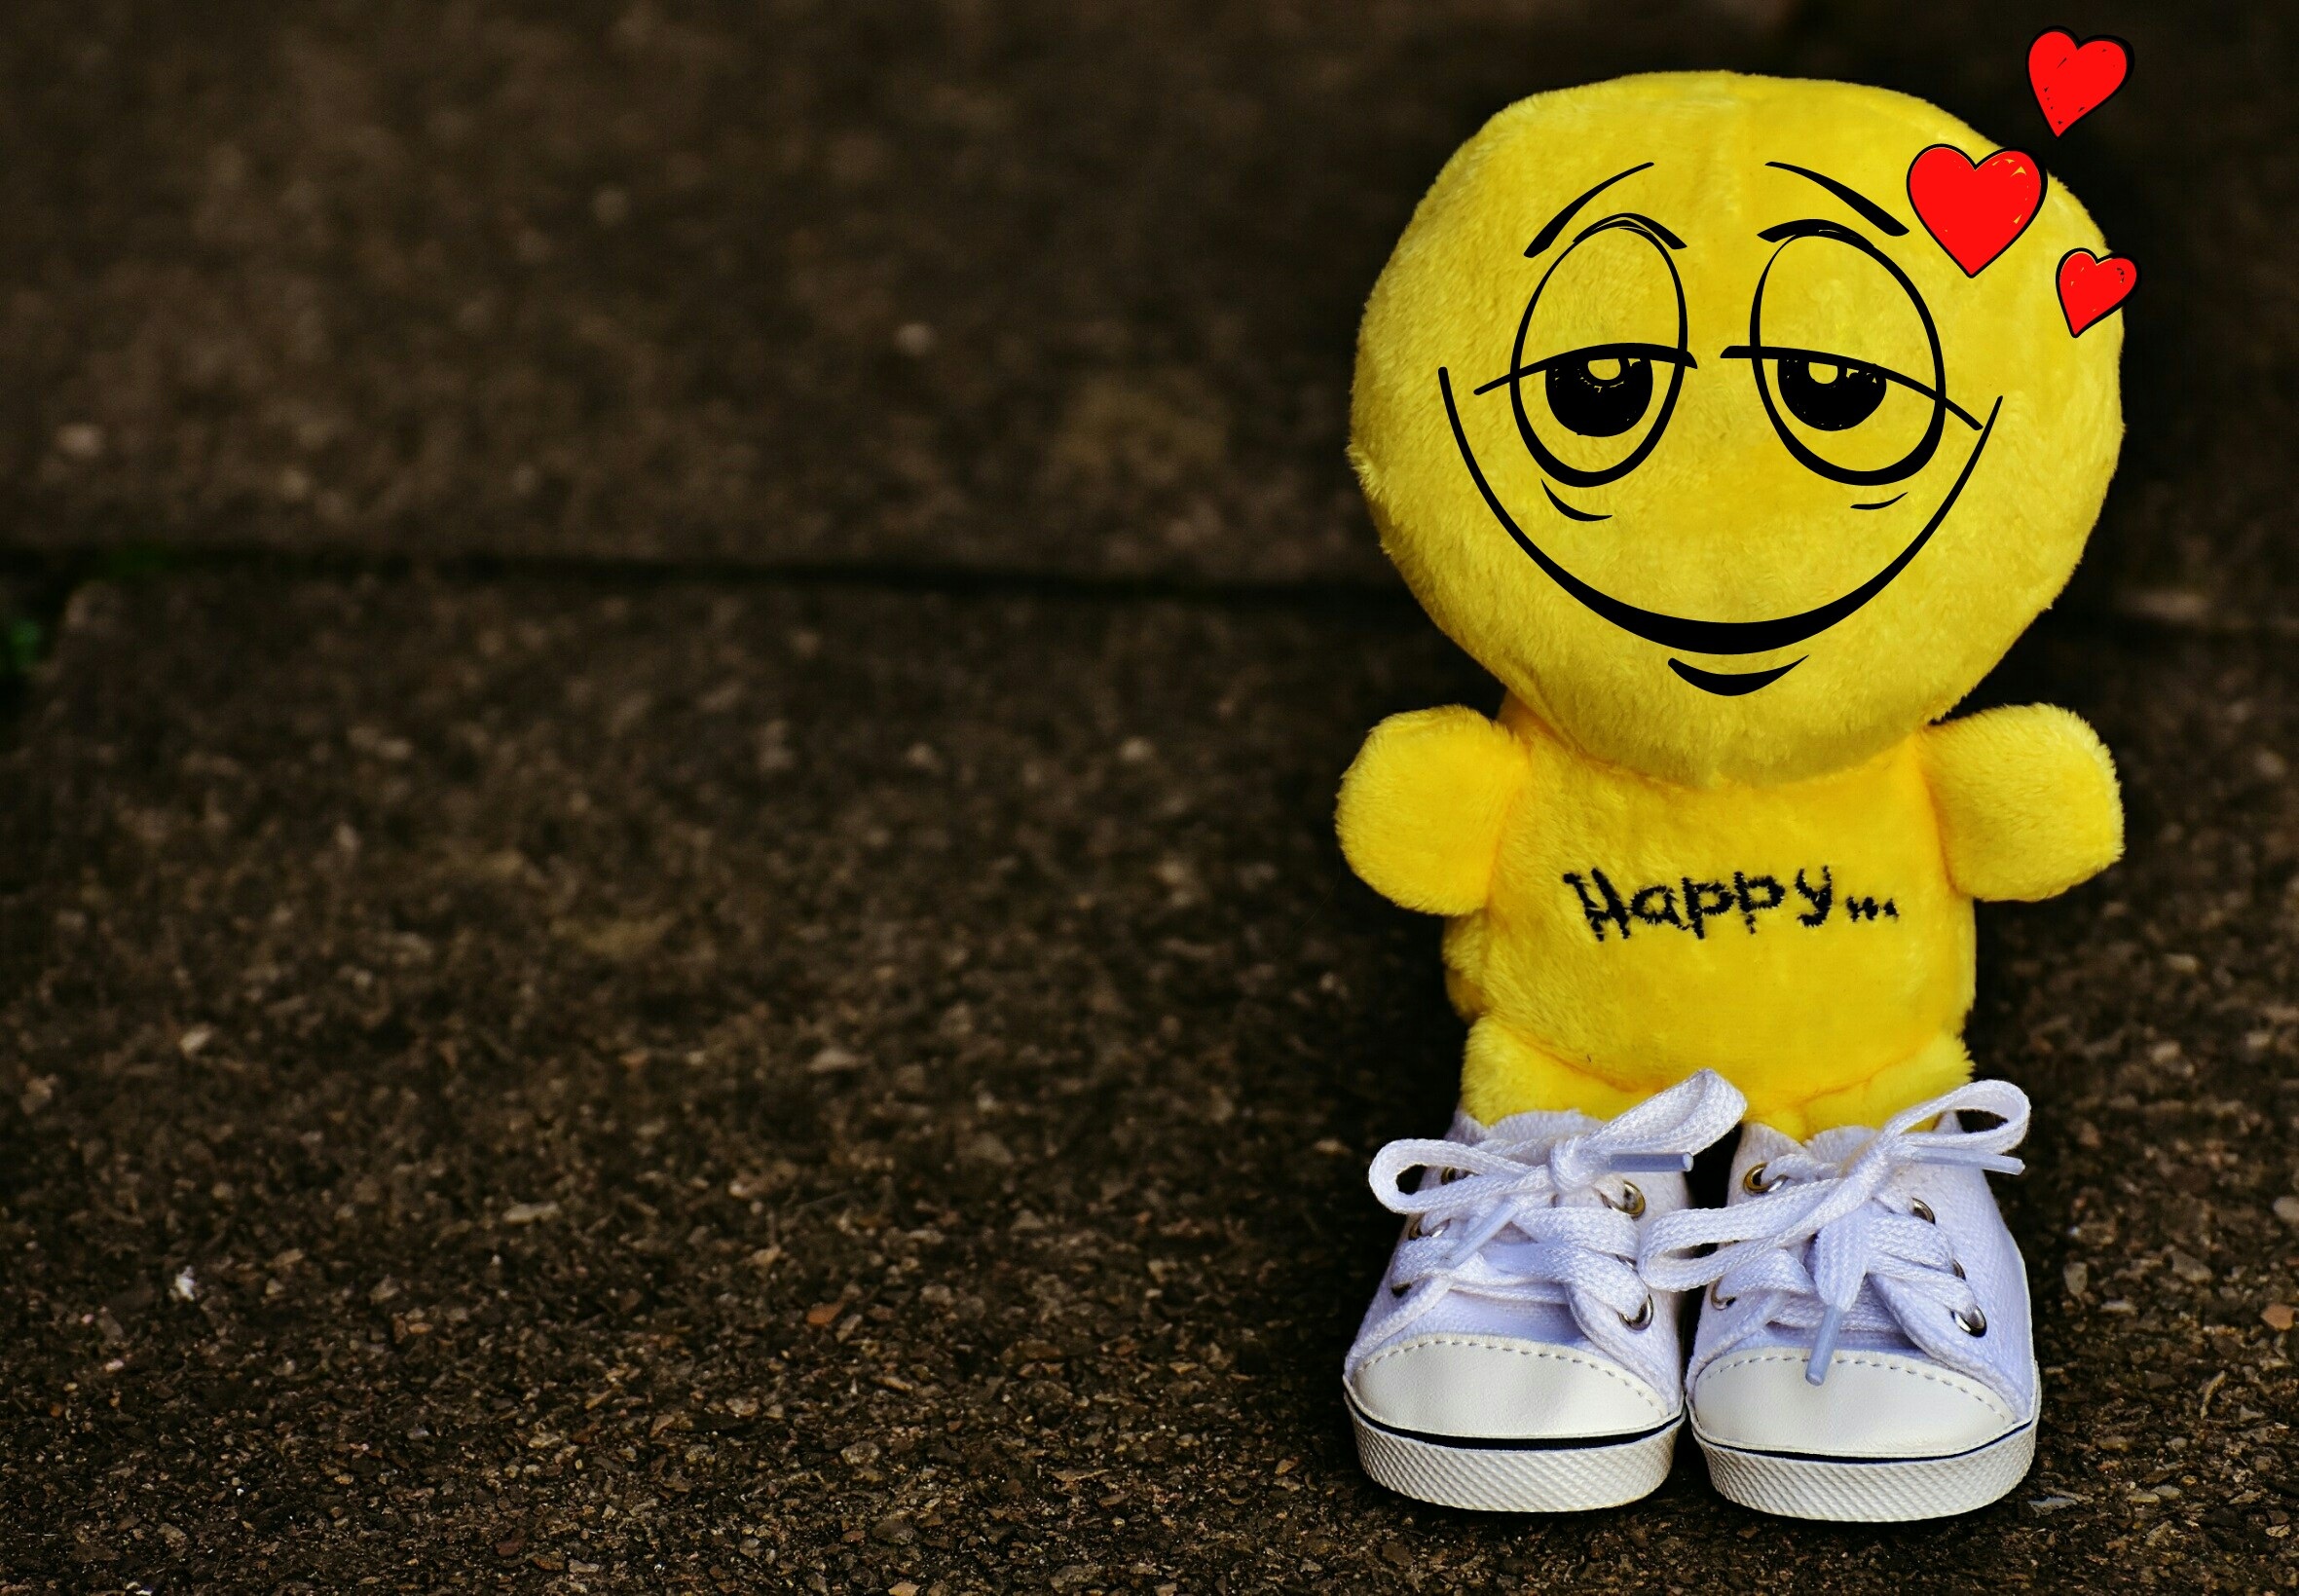
sweet, cute, love, green, yellow, toy, smile, laugh, start, cheerful, happy, happiness, courage, sneakers, funny, joy, day, plush, emotion, positive, beginning, smiley, good mood, emoticon, keep smiling, joy of life, laughing face, life is beautiful, pep talk, frohnatur